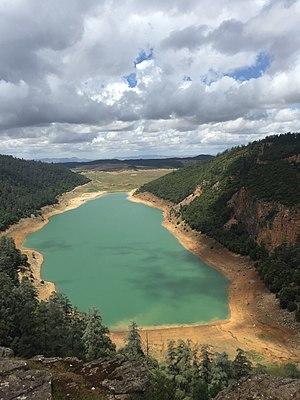
Aguelmam Azegza est un lac naturel localisé à l’est de la ville de Khénifra au Maroc, à une vingtaine de kilomètres à vol d'oiseau. Situé dans la grande cédraie d'Ajdir n-Izaïane, il fait partie du parc national de Khénifra.